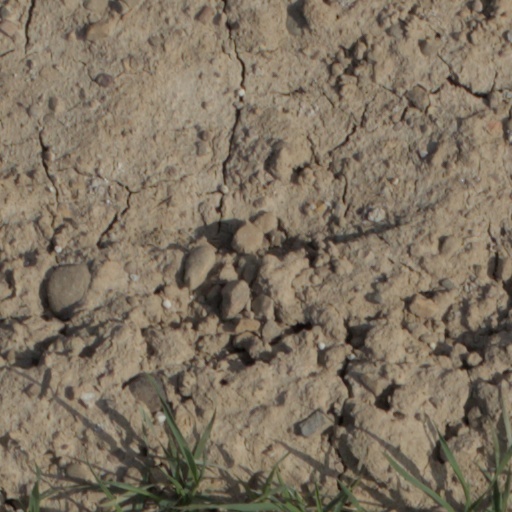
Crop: wheat